Thomas Pitt, 1st Baron Camelford

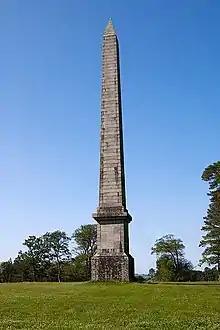
The obelisk, Boconnoc Estate

From 1789 to 1792 he was in Italy, and, although he landed at Deal in June 1792, he left for continental Europe again in September. Peter Beckford says in his 'Familiar Letters' (1805 edit. i. 159), that Lord Camelford 'left Florence for Pisa with the gout upon him, and died immediately on his arrival;’ but it is generally said that he died at Florence on 19 January 1793. He was buried on 2 March at Boconnoc, where he had added to the old mansion, from his own designs, a second wing and gallery. In 1771, he had erected, on the hill above the house, an obelisk, 123 feet high, to the memory of his uncle, Sir Richard Lyttelton.